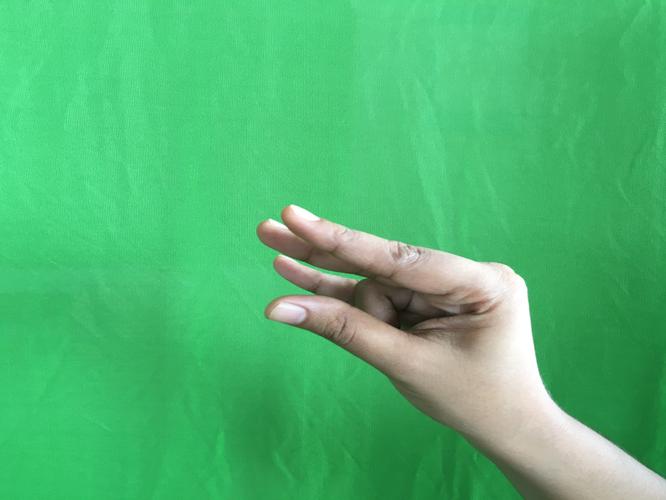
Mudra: Kangulam
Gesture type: single_hand